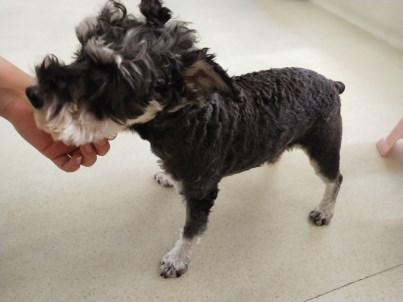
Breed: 2342-n000102-miniature_schnauzer